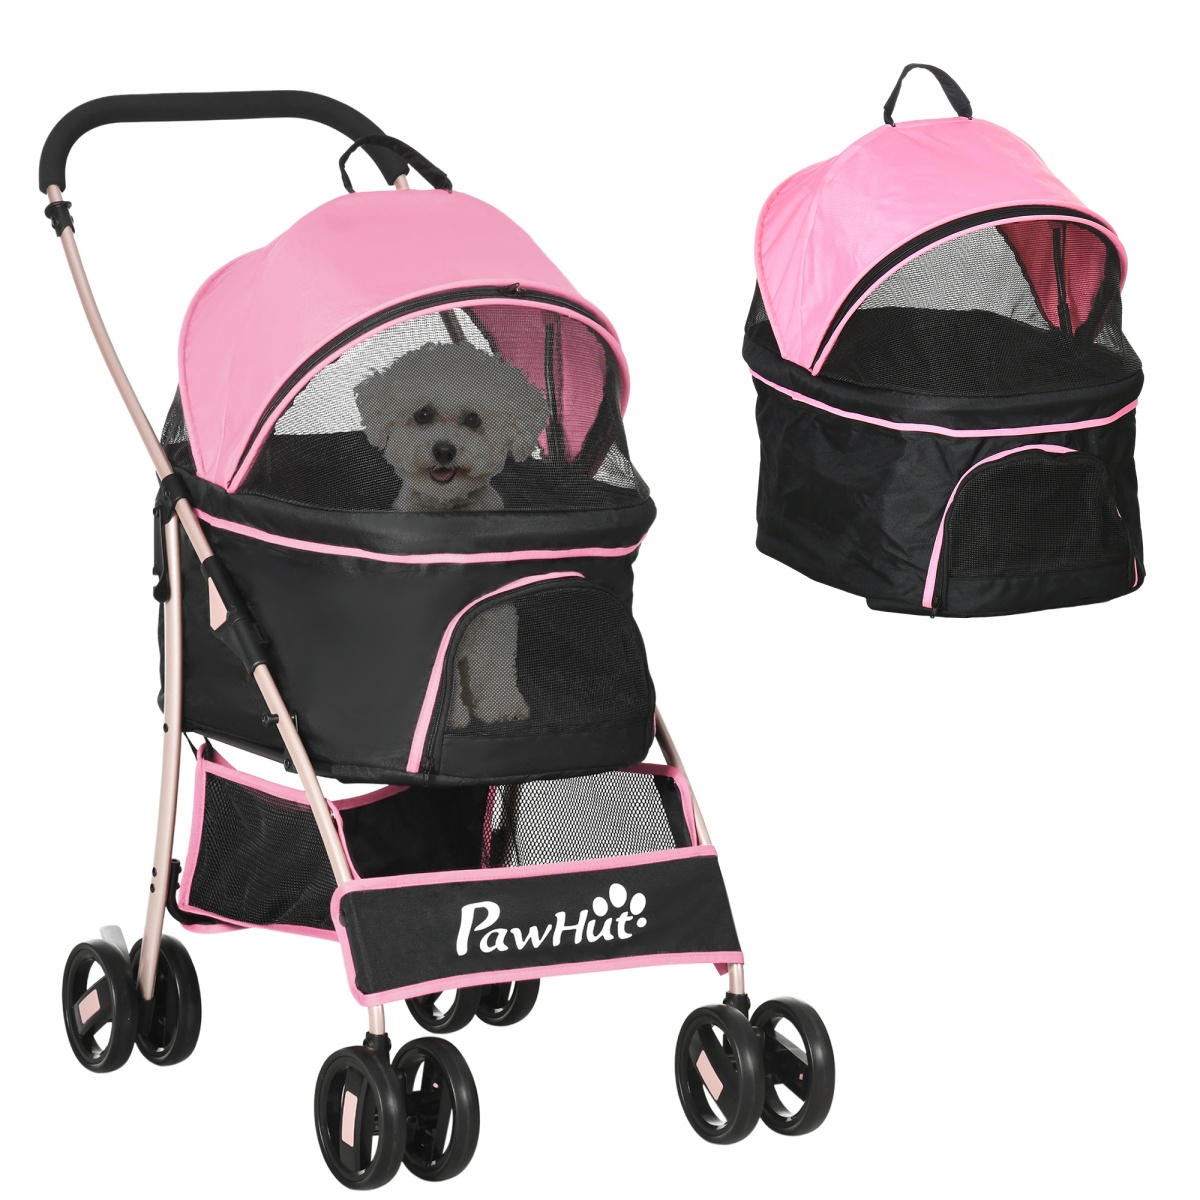
PawHut 3-in-1 Pink Pet Stroller: Travel Carriage for Dogs & Cats
PawHut 3 In 1 Pet Stroller, Detachable Dog Cat Travel Carriage - Pink Introducing the PawHut 3 In 1 Pet Stroller, the ultimate travel solution for pet owners! This stylish and practical pet carriage allows you to effortlessly transport your furry friends in comfort and safety. Whether you're taking a stroll through the park, running errands, or going on a road trip, ensure your pets have their own cozy space wherever you go. Key Features: Versatile Design: Functions as a stroller, carrying bag, or car seat for diverse travel needs. Comfort on-the-go: Helps your pets feel at home wherever you are with their familiar space. Safety First: Features two 13.5cm EVA rear wheels with brakes for easy parking, and two universal front wheels for a smooth ride. Secure Strolling: Equipped with two safety leashes to keep your pets safely strapped in. Sturdy Build: Constructed with a solid steel frame for enhanced strength and durability. Durable Fabric: Made with high-quality oxford cloth, perfect for everyday use. Space Saving: Foldable design for easy storage and transport. Convenient Storage: Comes with a basket and storage bag to keep pet supplies and personal belongings organized. Dimensions: Overall: 98H x 82L x 49.5W cm Inside (with canopy): 58H x 56L x 36W cm Inside (without canopy): 27H x 56L x 36W cm Perfect for Small Pets: Suitable for extra small and small pets weighing less than 10kg and measuring up to 35cm in length. Give your furry friends the travel experience they deserve with the PawHut 3 In 1 Pet Stroller. Stylish, safe, and convenient, it's the perfect companion for both you and your pet!
Brand: PawHut
Category: Animals & Pet Supplies > Pet Supplies > Pet Strollers > Detachable Carrier Pet Strollers